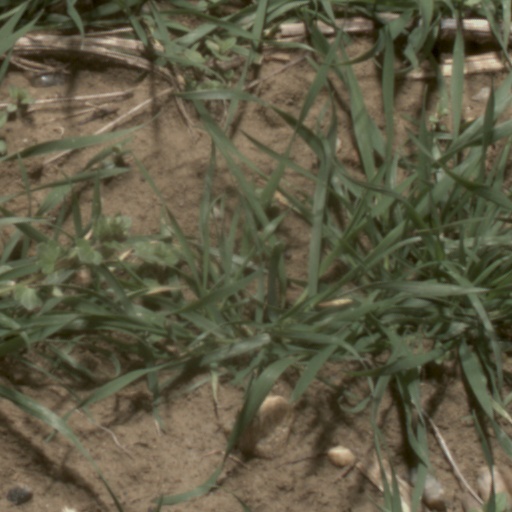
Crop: wheat